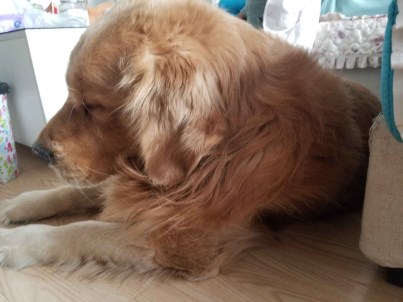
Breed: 5355-n000126-golden_retriever